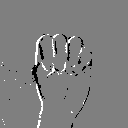
ASL letter: m